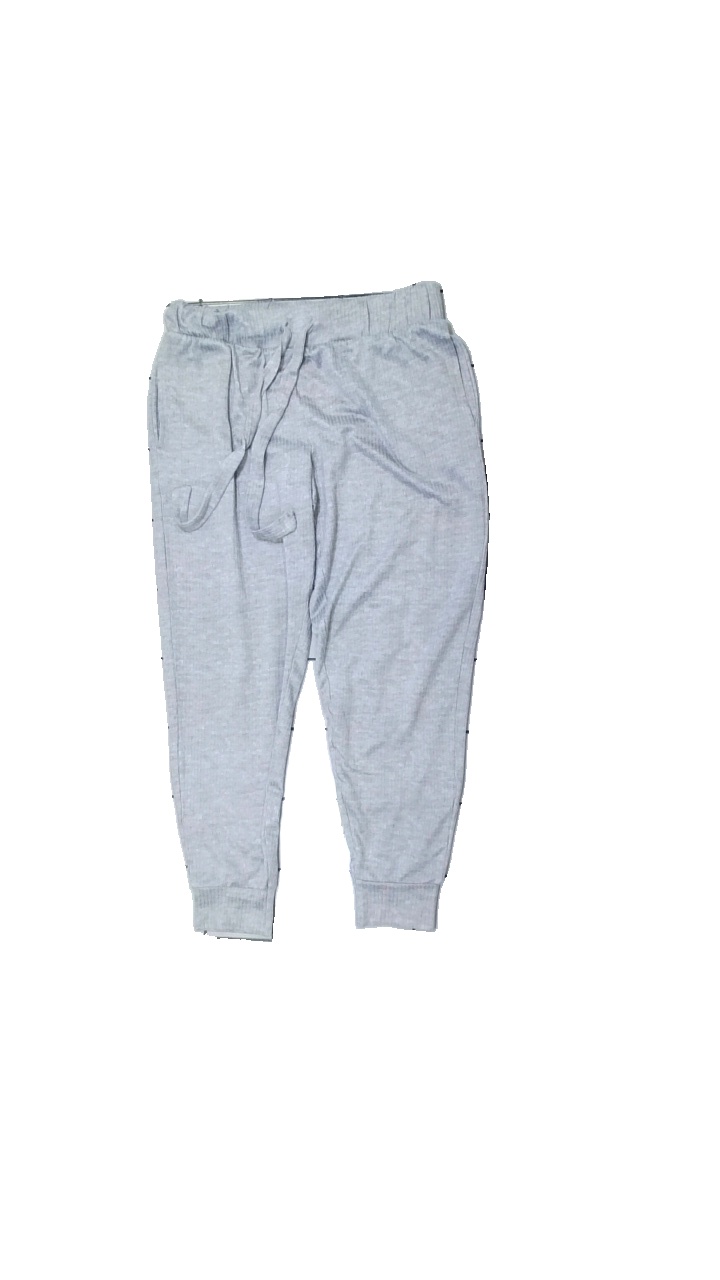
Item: Trousers (Ladies)
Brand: Jockey
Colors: Grey
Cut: Regular
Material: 100% polyester
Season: All
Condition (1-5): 3
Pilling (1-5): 2
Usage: Export
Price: <50